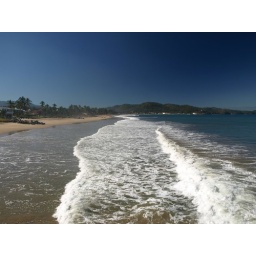
Our part of the beach was right by the rocks. The beach was all sand with no rocks in the water.